Economic history of the world

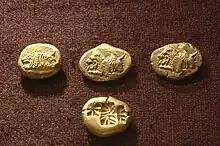
Lydian stater coins made from a mixture of silver, gold, and electrum,

Ancient Egypt was home to almost half of the global population by 30th century BC. The city states of Sumer developed a trade and market economy based originally on the commodity money of the shekel which was a certain weight measure of barley, while the Babylonians and their city state neighbors later developed the earliest system of prices using a measure of various commodities that was fixed in a legal code. The early law codes from Sumer could be considered the first (written) financial law, and had many attributes still in use in the current price system today; such as codified quantities of money for business deals (interest rates), fines for 'wrongdoing', inheritance rules, laws concerning how private property is to be taxed or divided, within etc. For a summary of the laws, see Babylonian law.